KANE (AM)

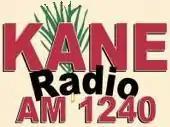
Former logo

Michael F. Starr purchased KANE in 2001 for $430,000. Starr sold 49 percent of KANE to Jerry Gisclair, forming Coastal Broadcasting, later that year.